Taxation in the United Kingdom

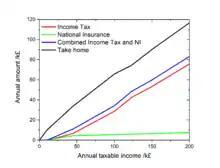
UK income tax and National Insurance charges (2016–17)

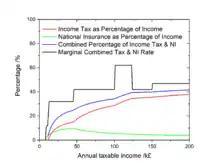
UK income tax and National Insurance as a percentage of taxable pay, and marginal income tax and NI rate (2016–17)

Income tax is the single largest source of government revenue in the United Kingdom, making up about 30 per cent of the total, followed by National Insurance contributions at around 20 per cent. Almost 1/3 of all income tax revenue is paid by the top 1% of earners (>£160,000), and 90% of all income tax revenue is paid by the top 50% of taxpayers with the highest incomes. The Scottish Parliament has full control over income tax rates and thresholds on all non-savings and non-dividend income liable for tax by taxpayers resident in Scotland. The Welsh Parliament also has some powers over income tax in Wales, but they have not been used.